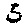
Label: 5